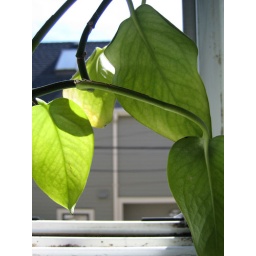
plant in bathroom window